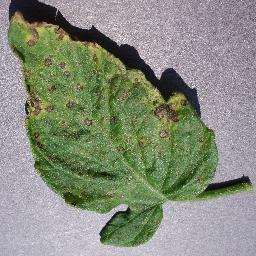
Label: Tomato___Septoria_leaf_spot